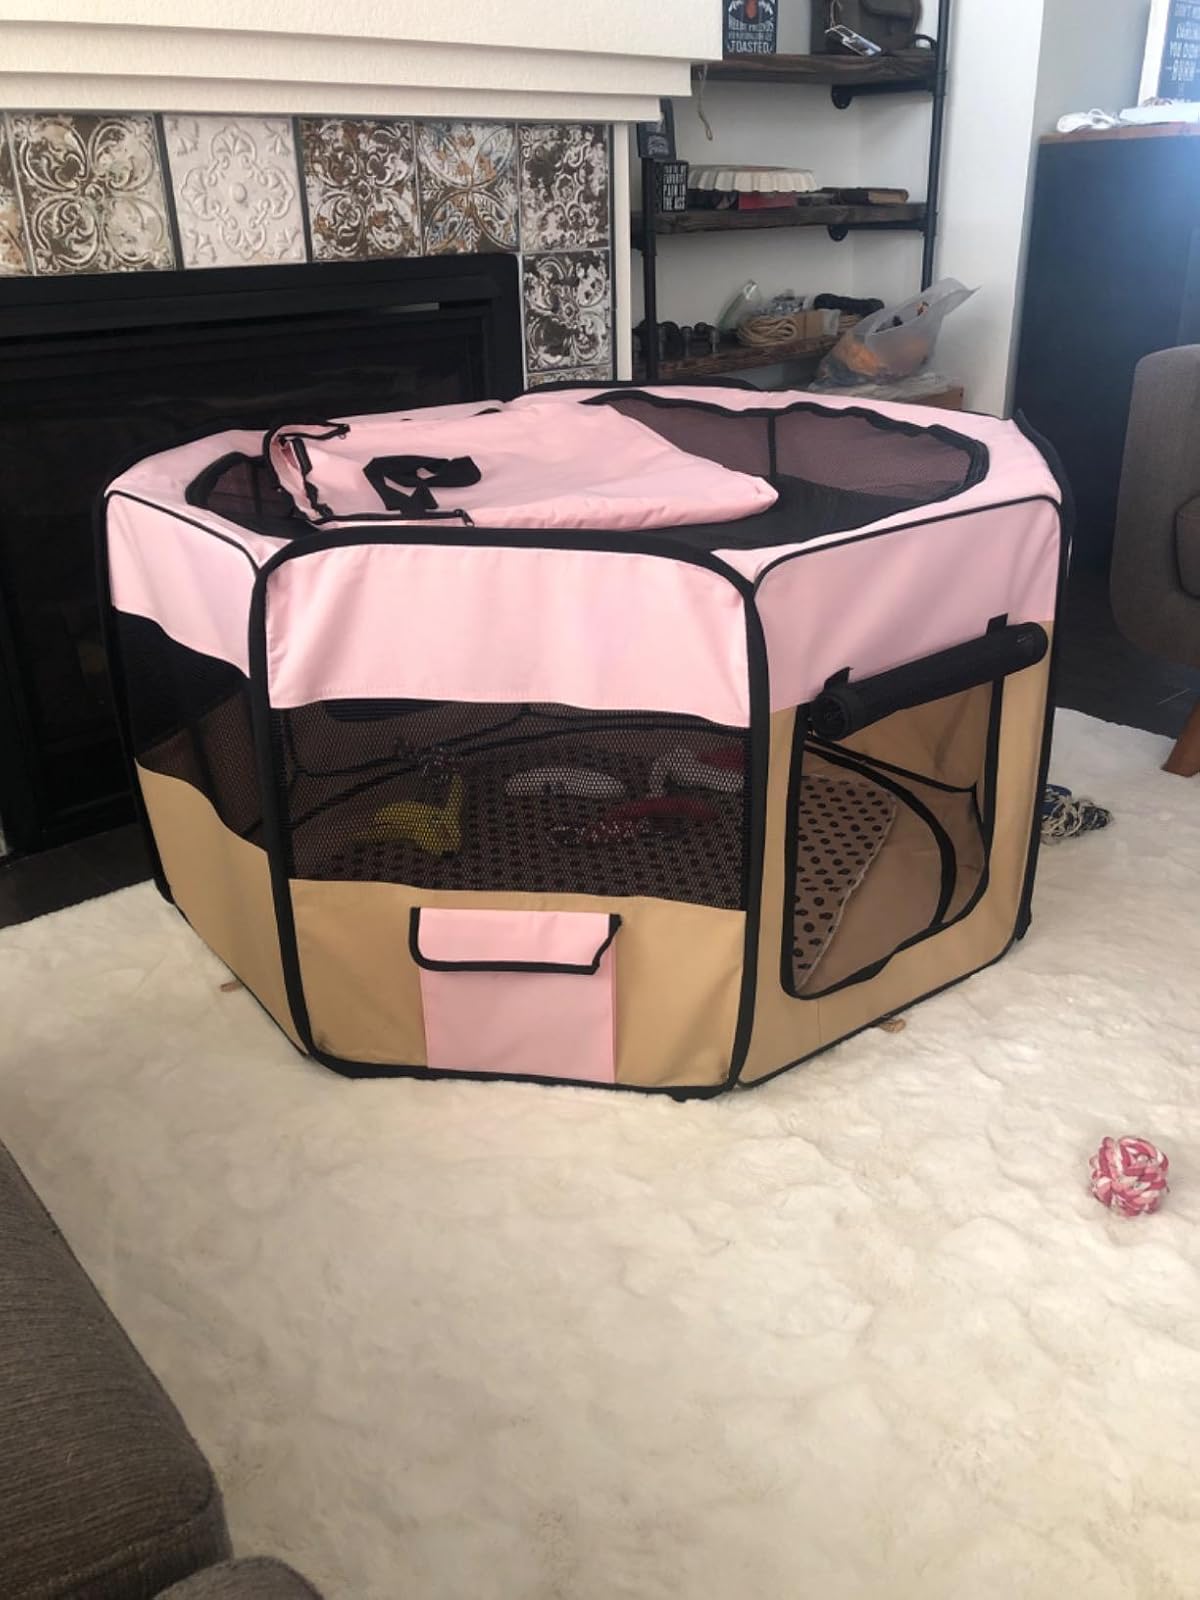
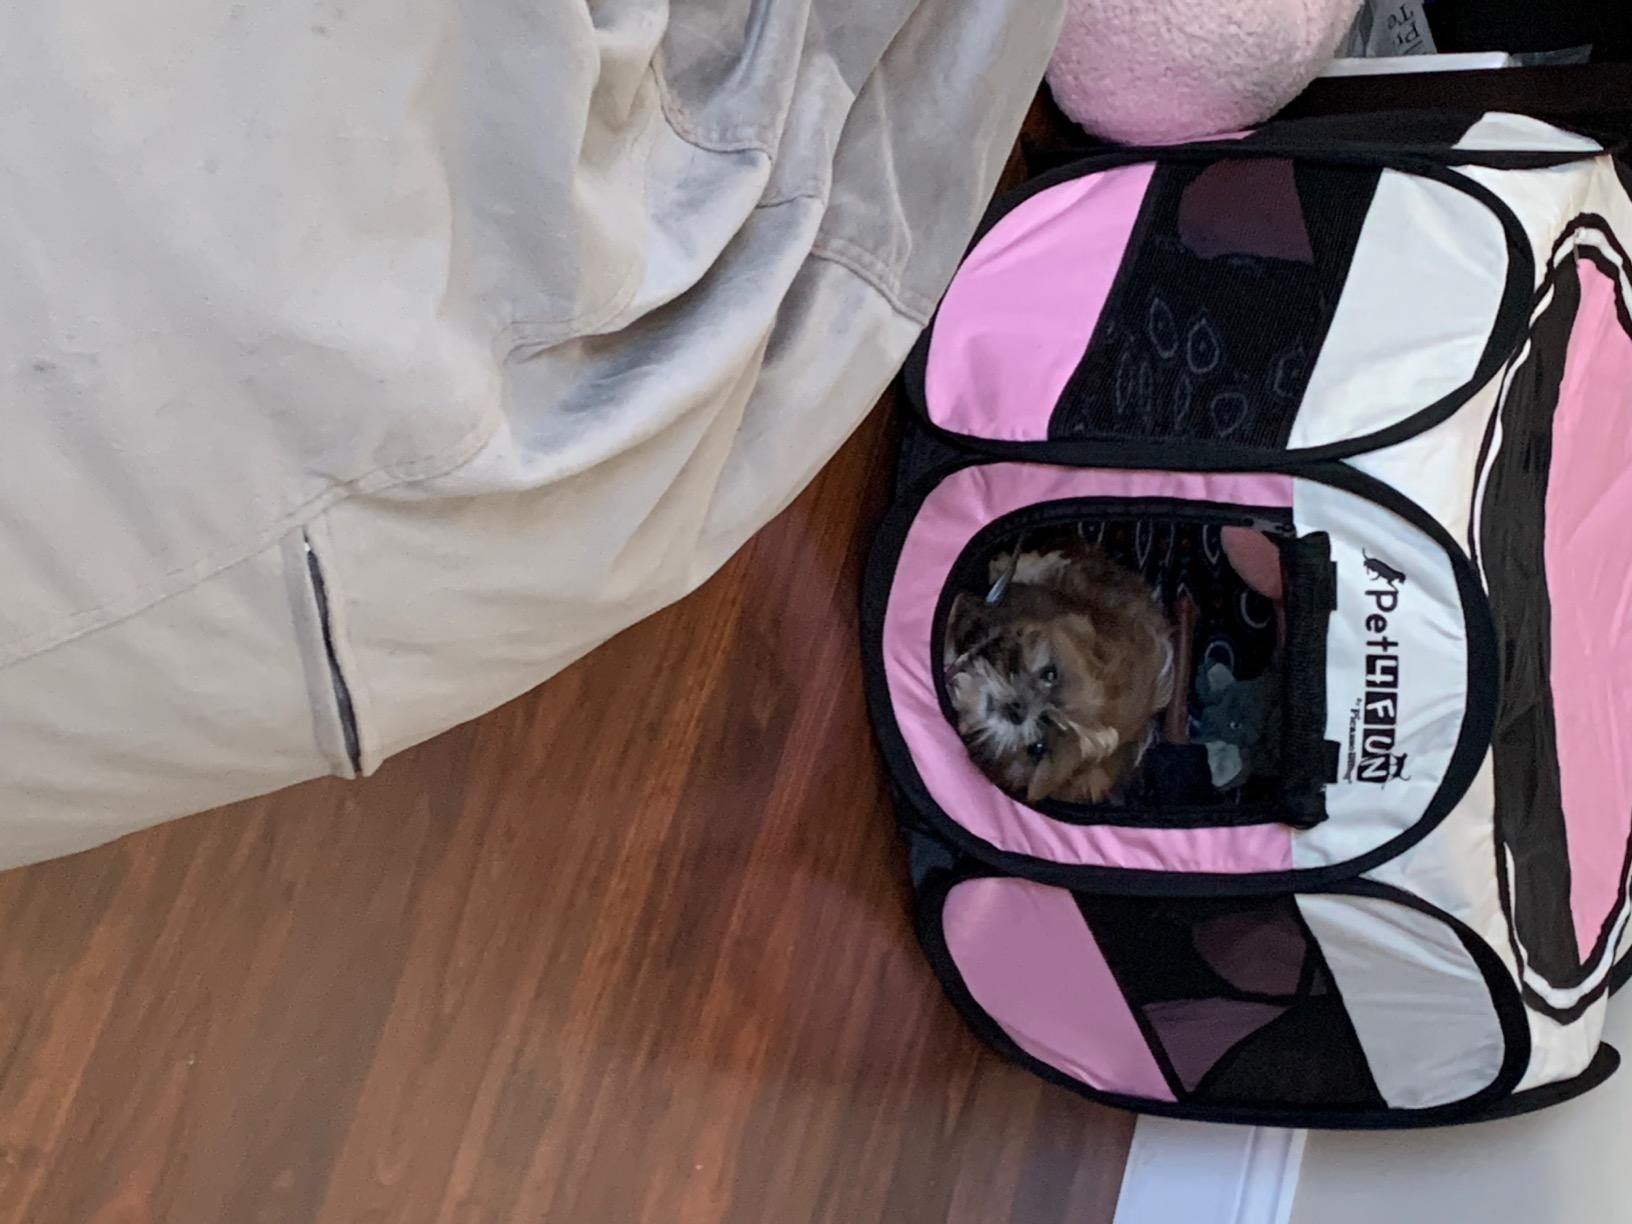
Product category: items_kennel
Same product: no